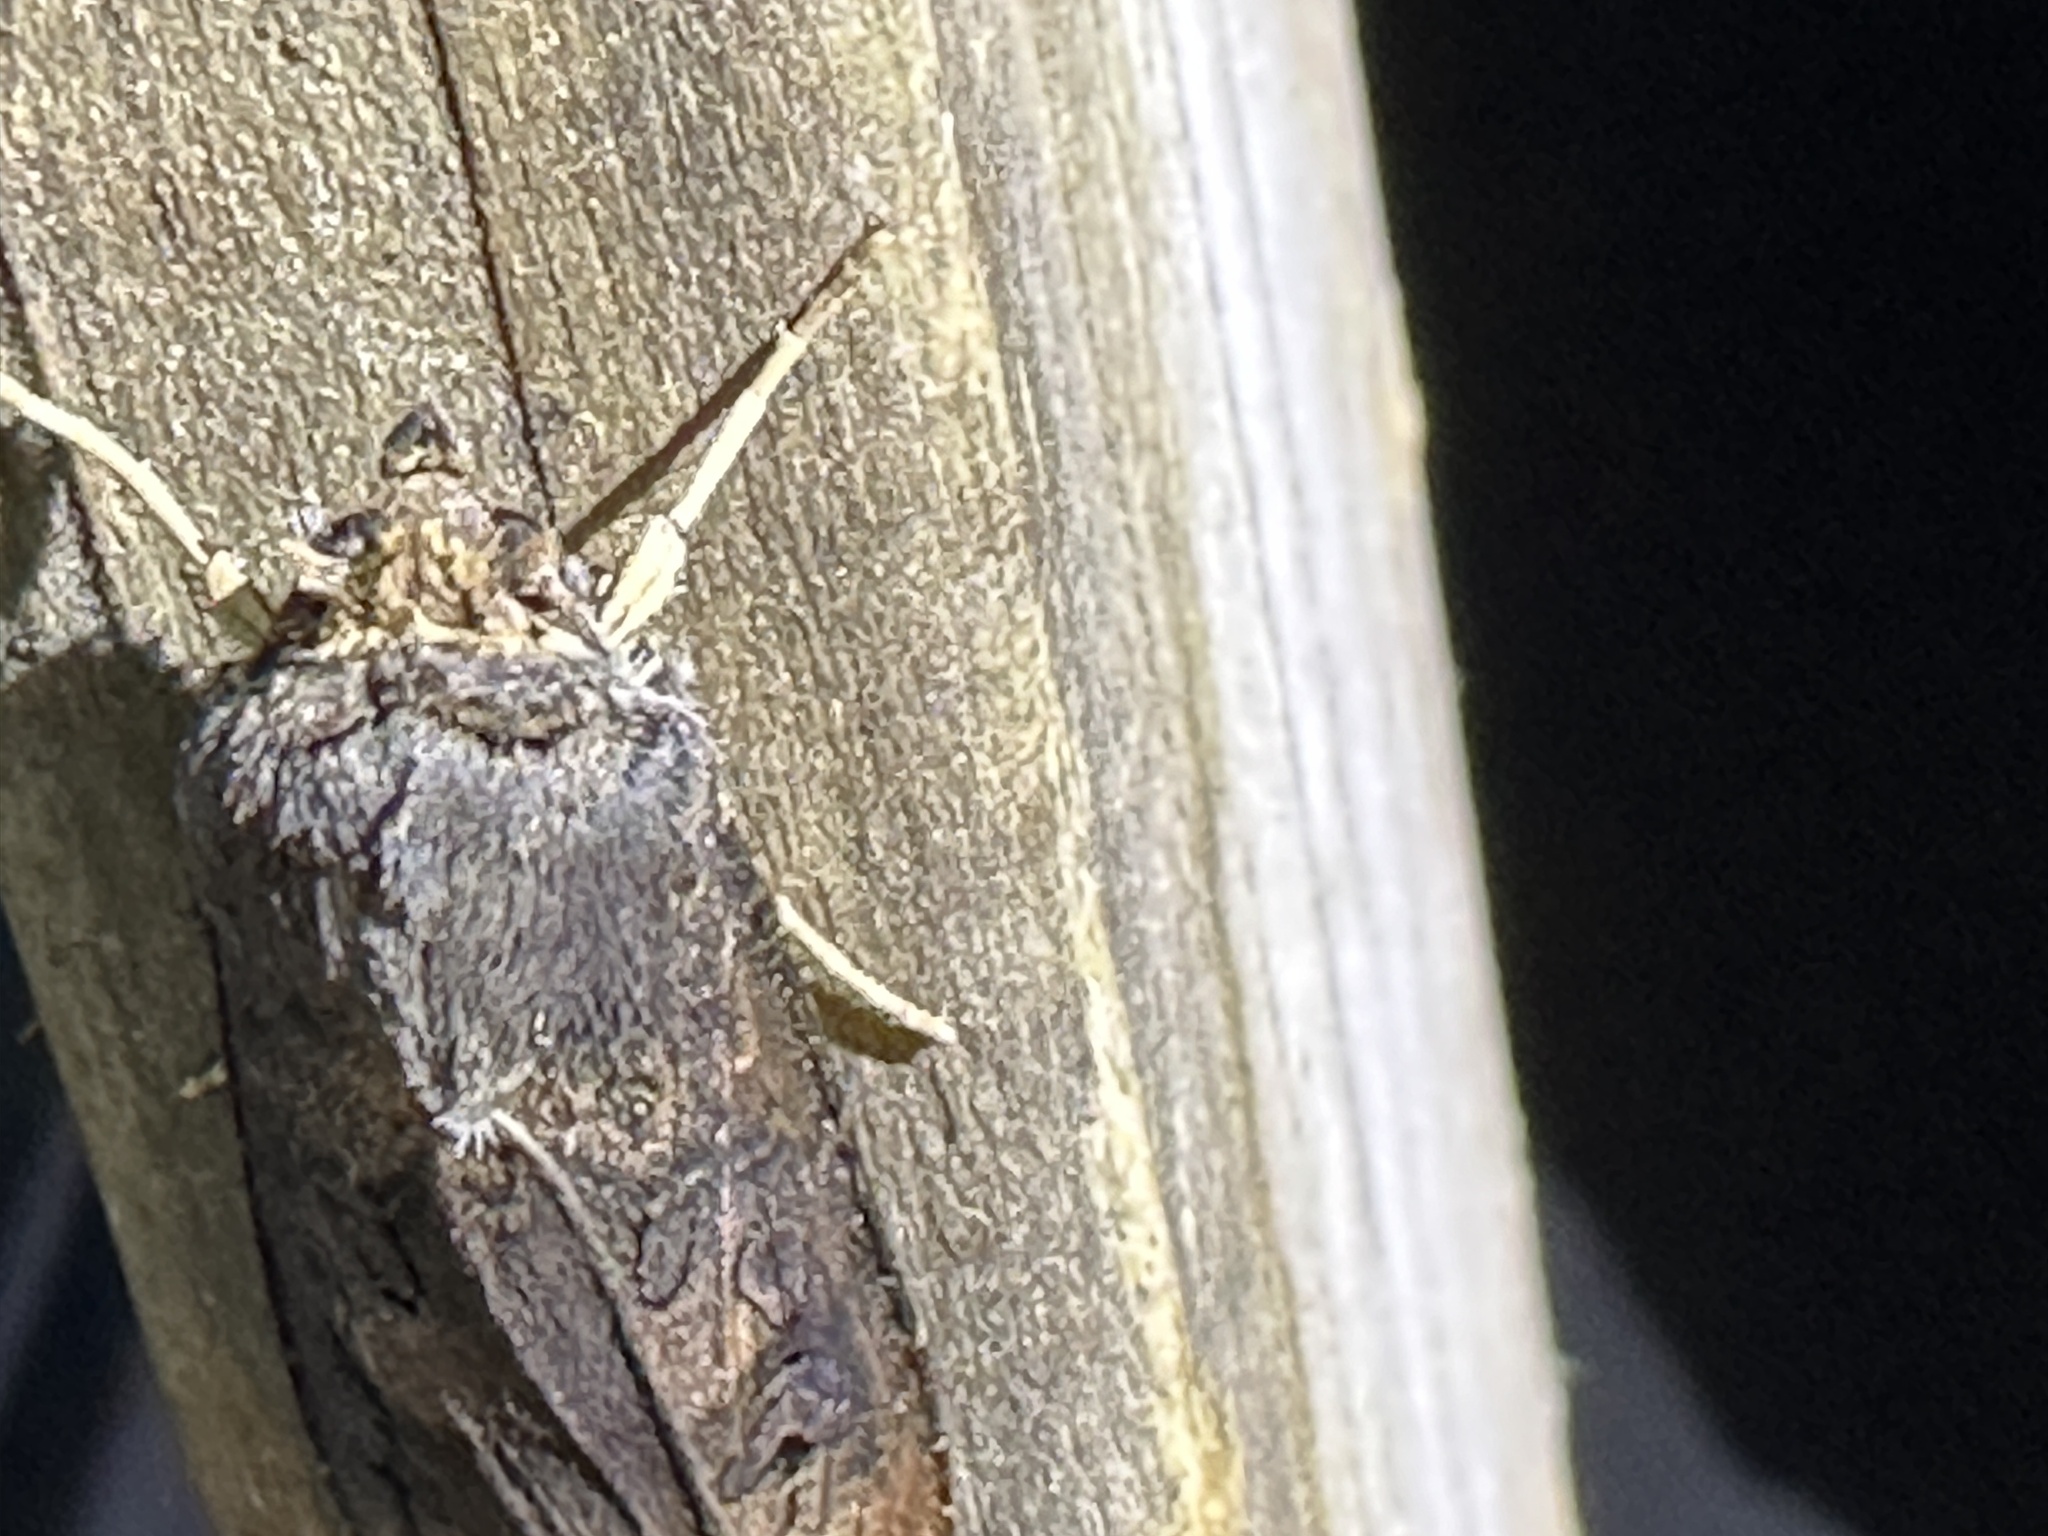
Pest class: cutworms